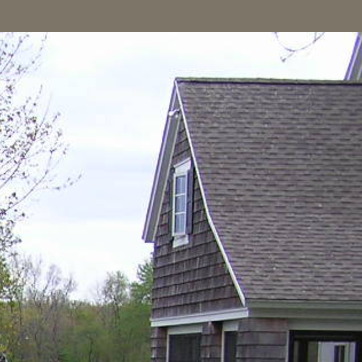
Material: glass